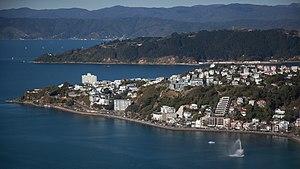
Roseneath est une banlieue de la cité Wellington, dans l’Île du Nord de la Nouvelle-Zélande.